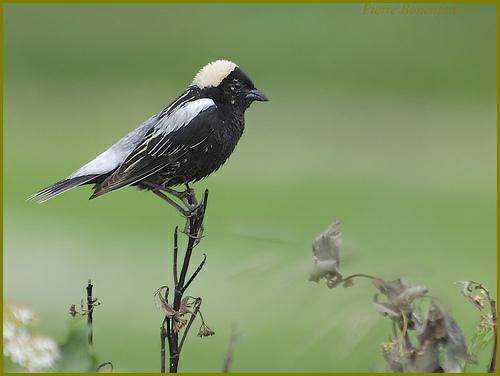
A photo of a bobolink